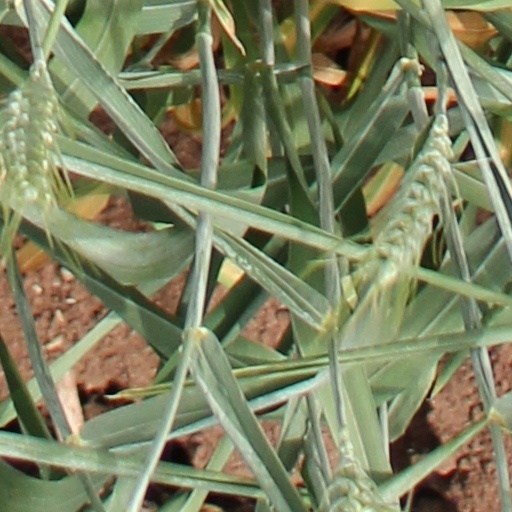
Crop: wheat